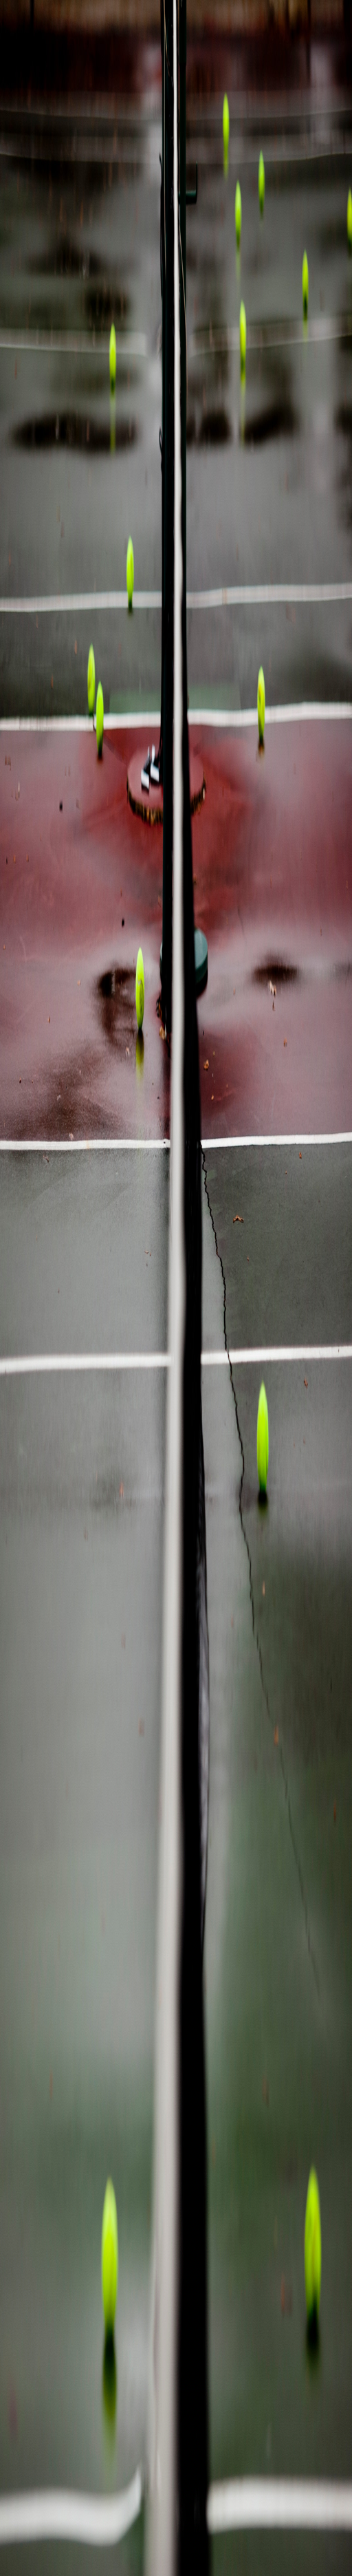
tennis balls cover the surface of the court during practice wednesday .